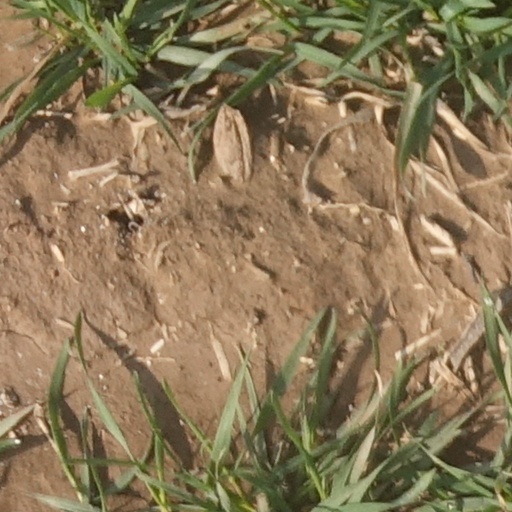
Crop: wheat